CHL Canada/Russia Series

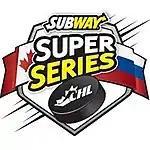
Event logo from 2009–2014.

Subway, a restaurant chain, became the corporate title sponsor. The CHL teams won all six games, scoring 27 goals and conceding 11. Luke Adam led the CHL with 5 points. Kirill Petrov led Russia with 5 points, while Maxim Kitsyn scored 4 goals.